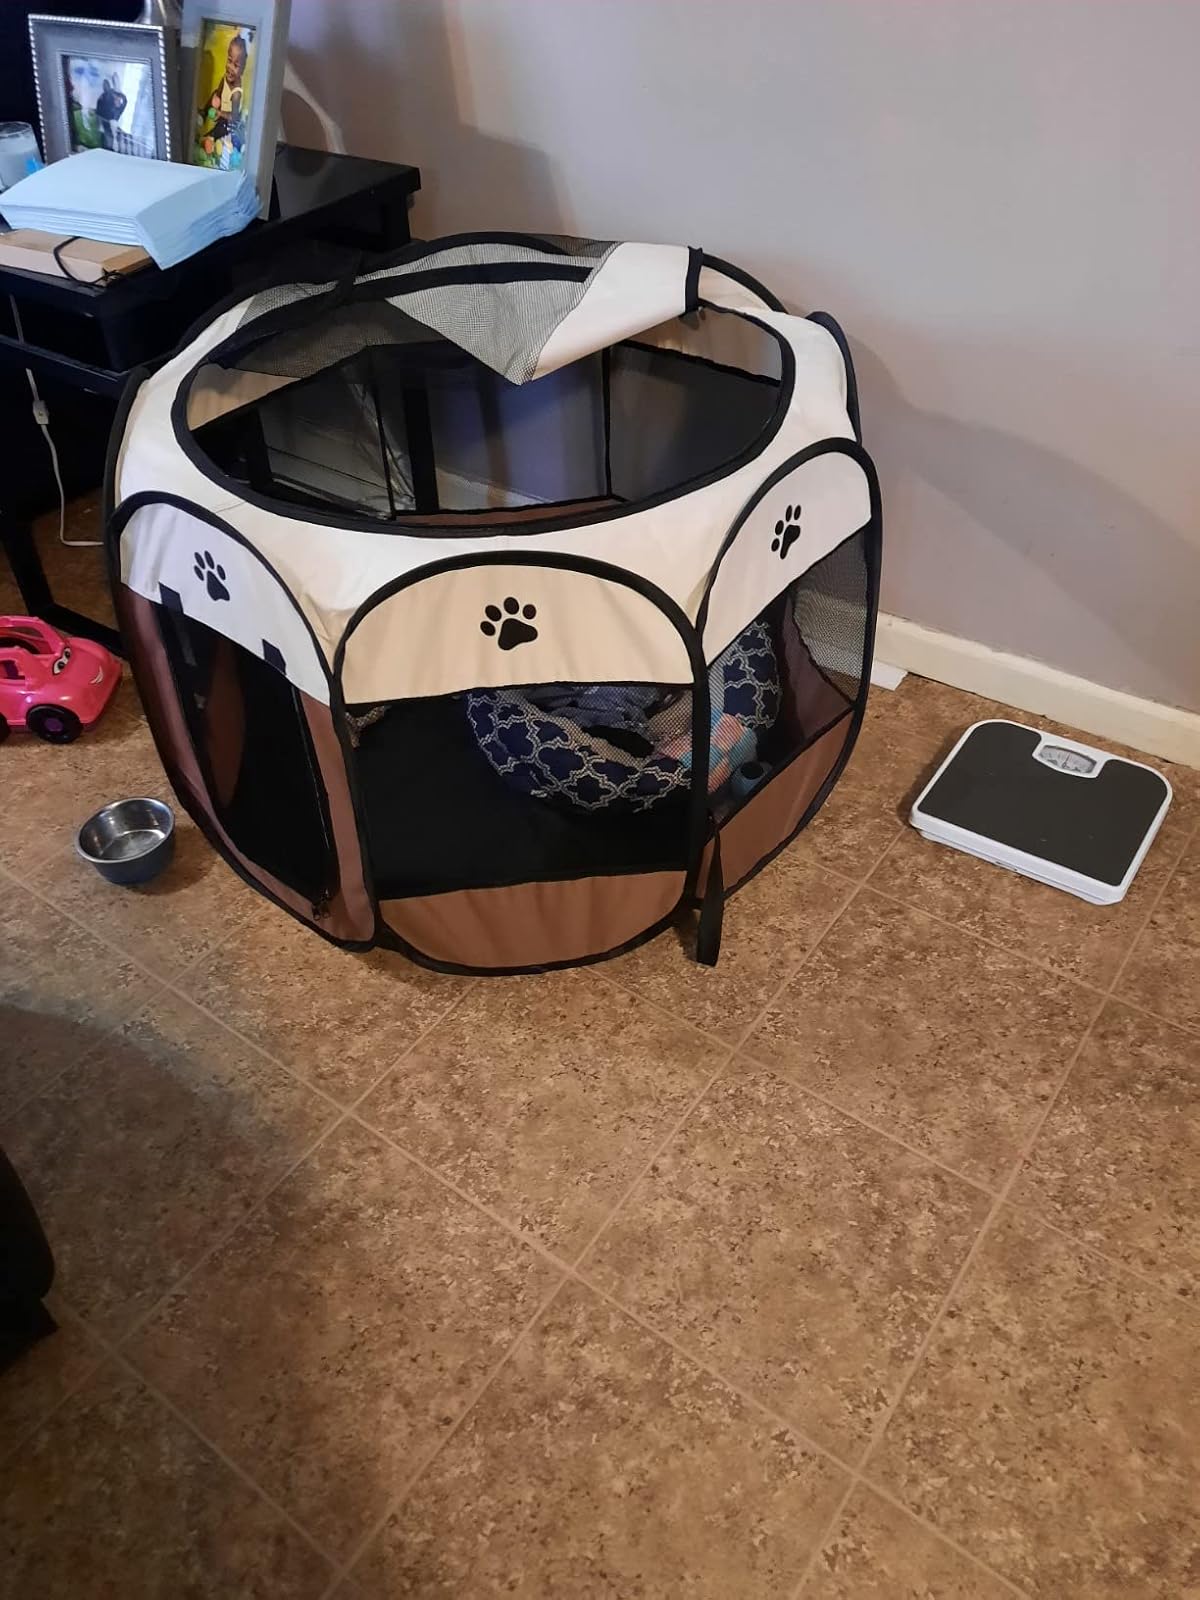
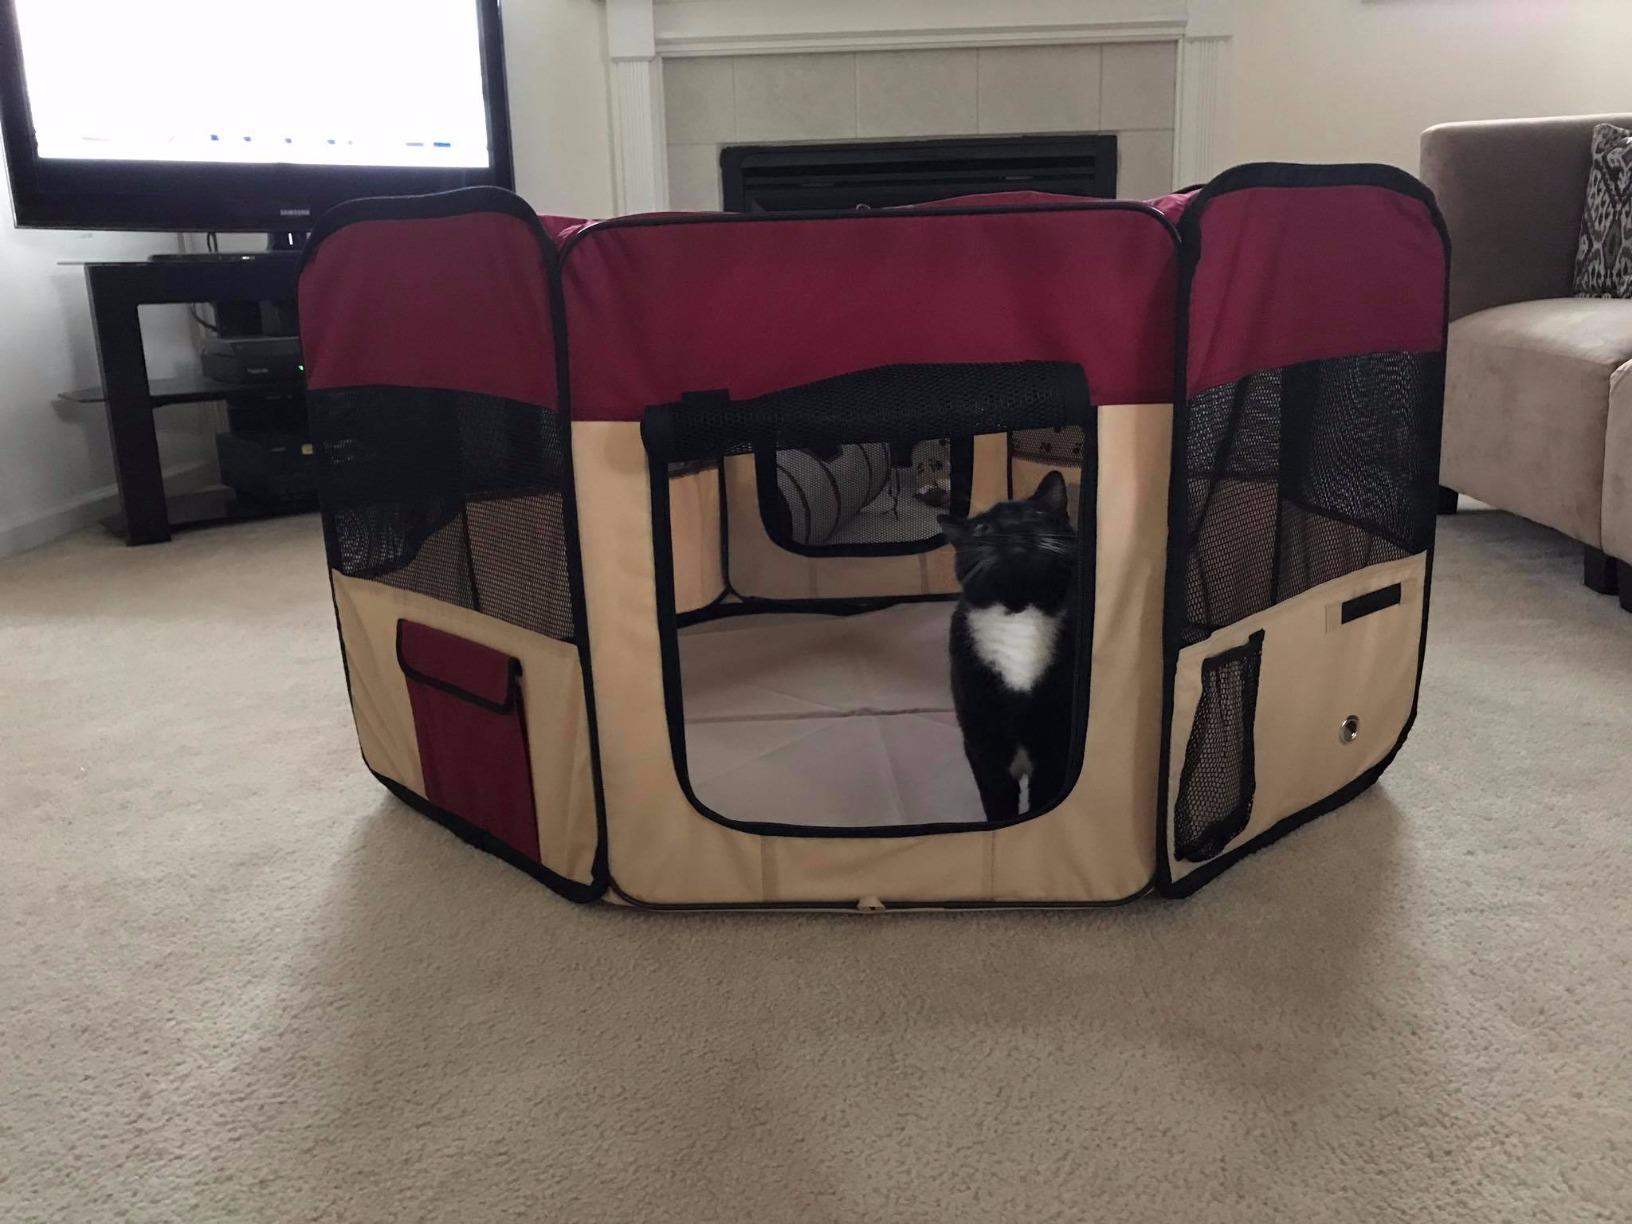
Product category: items_kennel
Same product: no